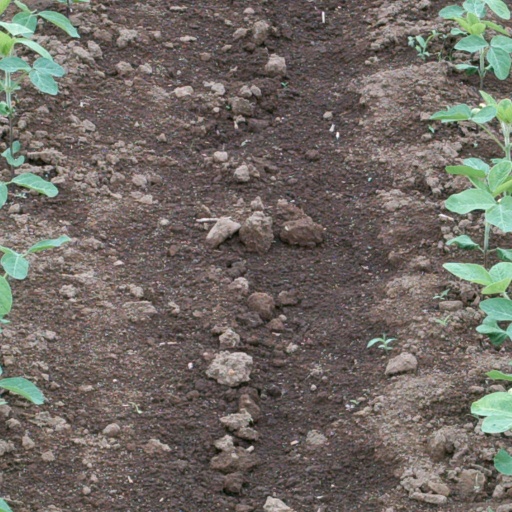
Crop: soybean